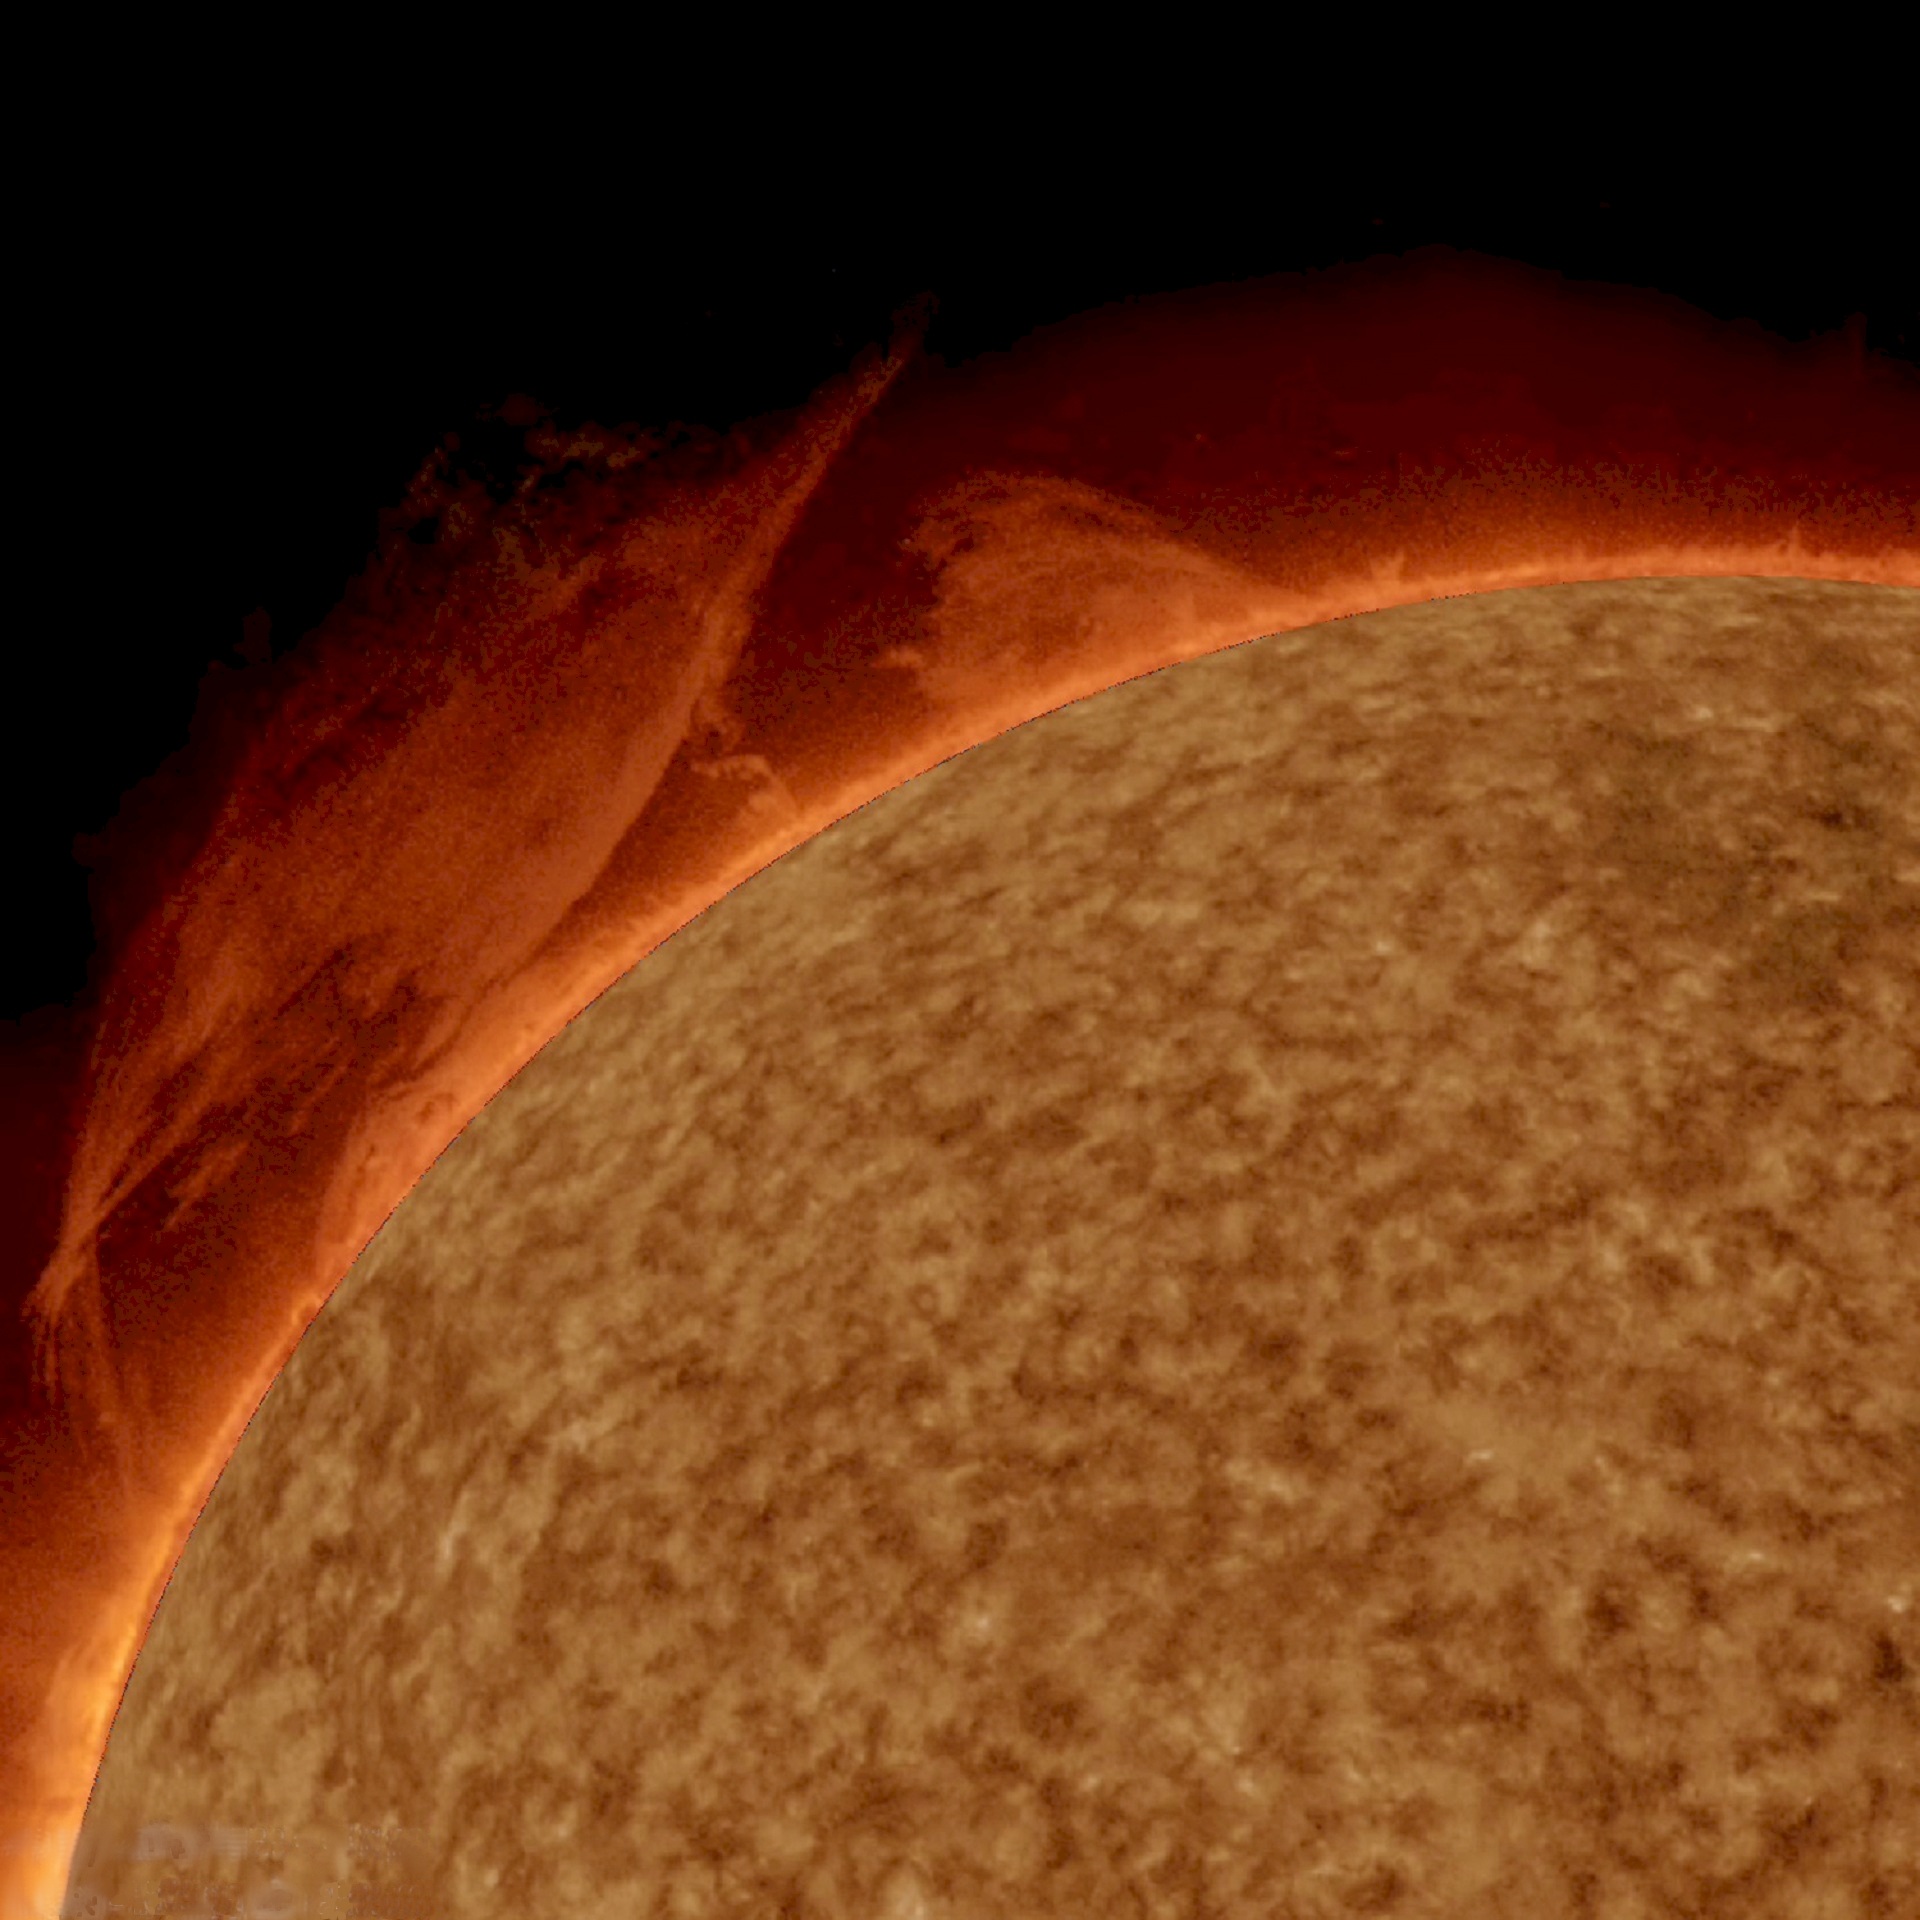
sun, sunlight, cosmos, orange, food, space, nasa, energy, burning, fireball, eruption, astronomical object, intense radiation burst, sdo, solar flare, geological phenomenon